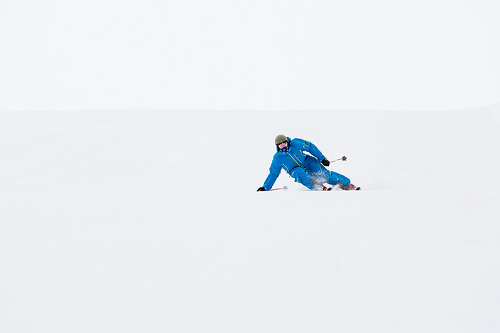
question: ここはどこですか？
answer: 屋外

question: どんな天候ですか？
answer: 雪

question: 何がありますか？
answer: 人間

question: 人間は何人いますか？
answer: １人

question: 人間の上着の色は何色ですか？
answer: 水色

question: 人間のズボンの色は何色ですか？
answer: 水色

question: 人間は何をしていますか？
answer: スキー

question: 人間の帽子の色は何色ですか？
answer: 灰色